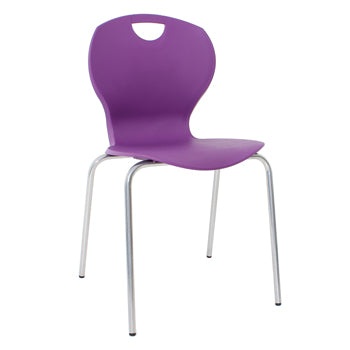
EVO CHAIR RANGE, 4 LEG, Sizemark 6 - 460mm Seat height, Lime
Chrome frame, Before placing your order see Furniture Delivery Information
Brand: ESPO
Category: Furniture > Chairs